Kuntighat

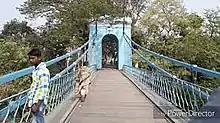
Kunti hanging river

The main means of communication in this village is Sarak Path (Assam Road) and Rail Path (Kuntighat Railway). The village is situated on the banks of the river Ganga and 5 km away from the city of Tribeni. It is an old sacred place for Hindus, whose sanctity has been recognized for many centuries and a Sanskrit part of the last quarter of the 12th century is mentioned in Pavandut.